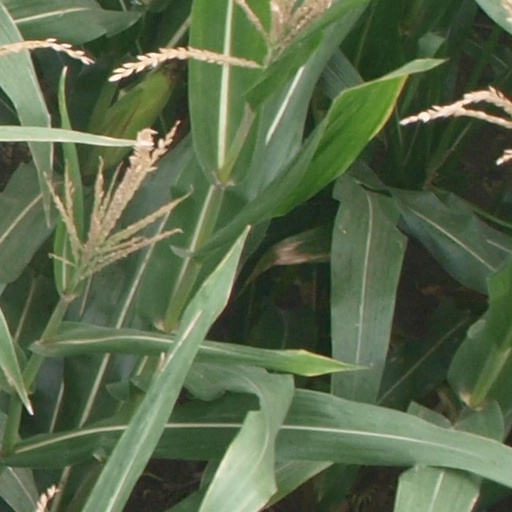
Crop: maize; corn